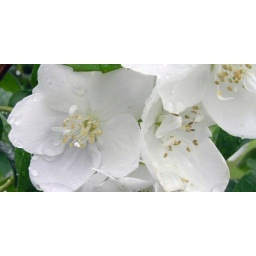
Mock orange blooms with rain drops photo cropped into rectangular photo in Picnik